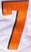
Number: 7